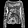
Label: Pullover